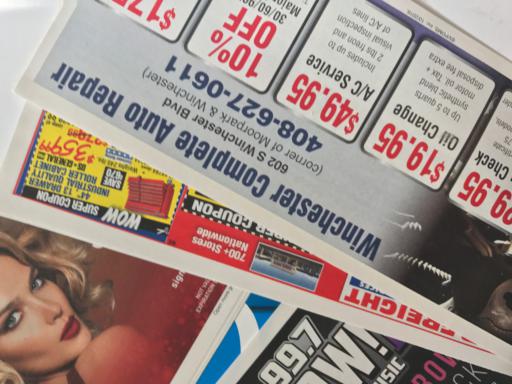
Waste category: paper